Chrysler Valiant Charger

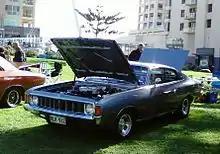
Chrysler VJ Valiant Charger 770 (with Option E55)

The Charger R/T E49 engine produced remarkable torque on a seven bearing configuration which enabled considerable power development previously unobtained from 6-cylinder engines and not surpassed until the Porsche Turbo 911 (300) release of 1975